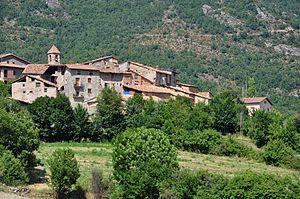
Gotarta, un village dans les Pyrénées (municipalité El Pont de Suert, comarque Alta Ribagorça, Catalogne, Espagne). Català: El poble de Gotarta als Pirineus (municipi d'El Pont de Suert, Alta Ribagorça, Catalunya, Espanya).